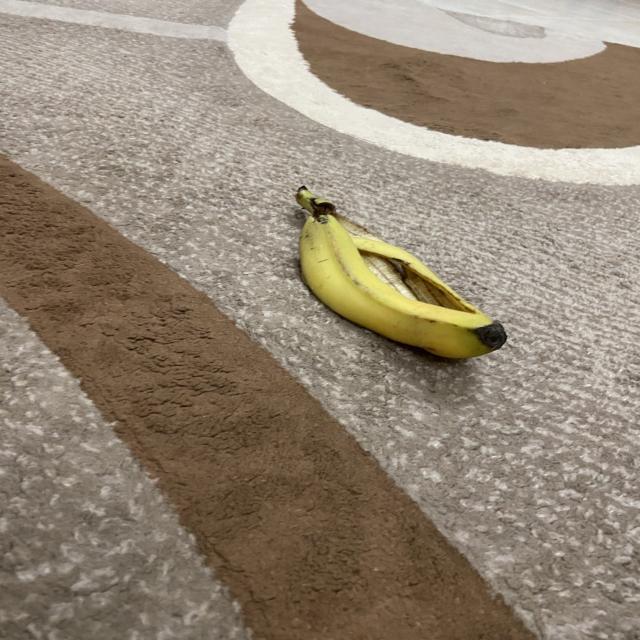
Label: bananas